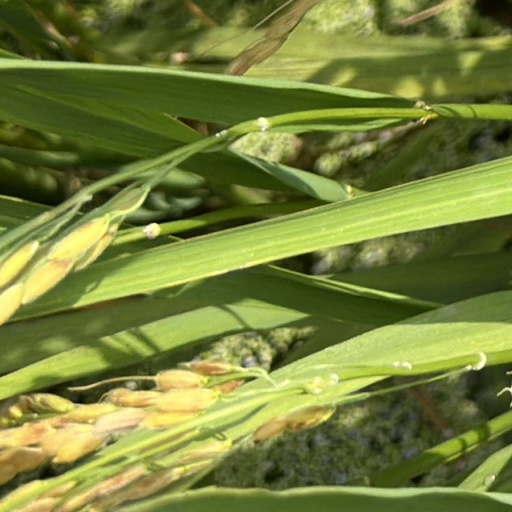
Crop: rice